History of the National Hockey League (1992–2017)

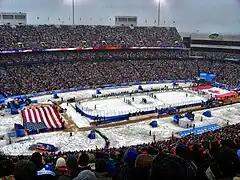
Ralph Wilson Stadium in Buffalo for the 2008 Winter Classic

When they selected him as the first overall draft pick in 1984, the Pittsburgh Penguins hoped that Mario Lemieux would improve the team's fortunes on the ice, and increase interest in the team in the Pittsburgh market. Lemieux, who had scored 133 goals in his final season of junior hockey, recorded his first NHL goal in his first game on his first career shot against the Boston Bruins. On December 31, 1988, Lemieux scored five goals, one in each of the five different ways possible: even strength, on the power play, short handed, on a penalty shot and into an empty net, a feat no player in league history has duplicated.